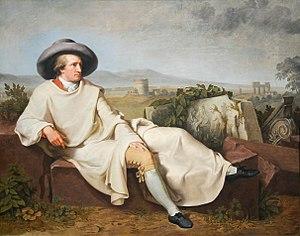
Le Grand Tour, écrit de la même façon en anglais, est à l'origine un long voyage en Europe effectué par les jeunes hommes, et plus rarement les jeunes femmes, des plus hautes classes de la société européenne, britannique, allemande, mais aussi française, néerlandaise, polonaise, scandinave, plus tardivement russe à partir des années 1760. La pratique, qui émerge vers le milieu du XVIᵉ siècle, s'affirme tout au long du XVIIᵉ siècle, pour culminer au XVIIIᵉ siècle. Ce voyage d'éducation aristocratique est destiné à parfaire leur éducation et élever leurs centres d'intérêt, juste après, ou pendant leurs études, alors essentiellement fondées sur les humanités grecques et latines. Les destinations principales sont avant tout l'Italie, mais aussi la France, les Pays-Bas, l'Allemagne et la Suisse que le jeune homme parcourt en partant et en revenant dans son pays. Plus tard, à partir du milieu du XVIIIᵉ siècle, certains se hasardent jusqu'en Grèce et au Proche-Orient, parfois en Perse.
La littérature de langue allemande regroupe l'ensemble des œuvres littéraires de langue allemande. Elle ne se limite pas à la littérature produite en Allemagne, mais englobe celle produite en Autriche ainsi que dans la partie alémanique de la Suisse ou plus modestement dans la Communauté germanophone de Belgique. L'histoire littéraire, qui étudie tous les genres, retient différentes périodes aux contours souvent imprécis et discutés.
Johann Wolfgang Goethe /ˈjoːhan ˈvɔlfɡaŋ fɔn ˈɡøːtə/, né le 28 août 1749 à Francfort et mort le 22 mars 1832 à Weimar, est un romancier, dramaturge, poète, scientifique, théoricien de l'art et homme d'État allemand.
La campagne romaine est une région basse aux environs de Rome, dans le Latium, en Italie centrale. Sa superficie est d'environ 2 100 km².
L’Italiensehnsucht désigne chez les Allemands le topos à la suite du Voyage en Italie de Goethe. Cependant elle a des origines plus anciennes et est d'une grande importance jusqu'au XXᵉ siècle.